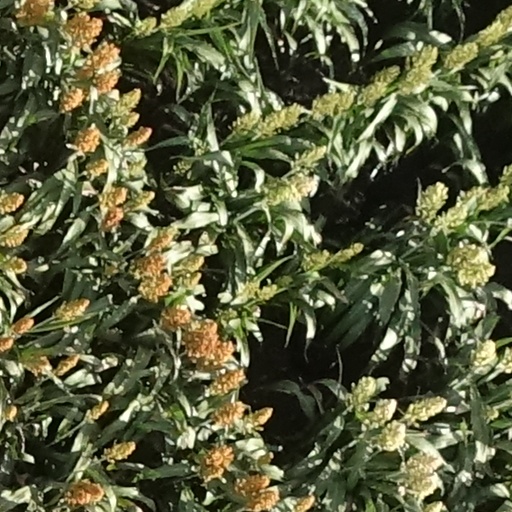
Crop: sorghum